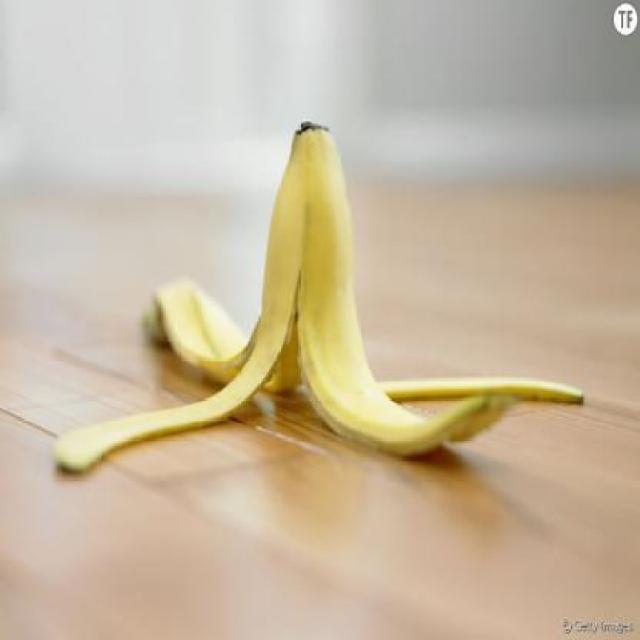
Label: bananas